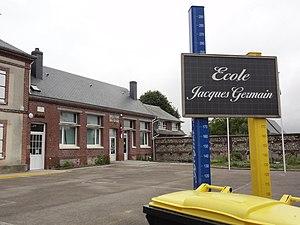
Annouville-Vilmesnil (Seine-Mar.) école
Annouville-Vilmesnil est une commune française située dans le département de la Seine-Maritime en région Normandie.